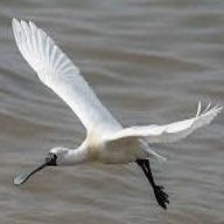
Species: BLACK FACED SPOONBILL
Scientific name: PLATALEA MINOR
ImageNet parent category: spoonbill